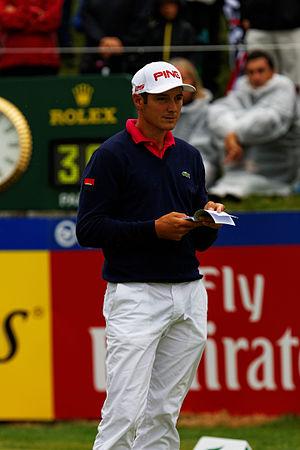
Julien Quesne lors du quatrième tour de l'Open de France 2014 - Golf National - Saint-Quentin-en-Yvelines (78) - départ du trou n° 1
Julien Quesne, né le 16 août 1980 au Mans, est un golfeur professionnel français évoluant sur le Tour européen.